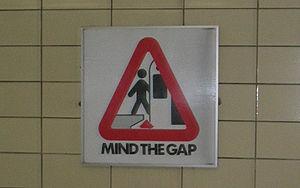
Mind the gap est une expression anglaise utilisée dans les villes anglophones.